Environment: real
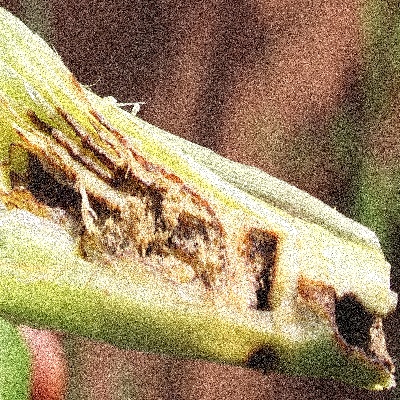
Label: fall_armyworm